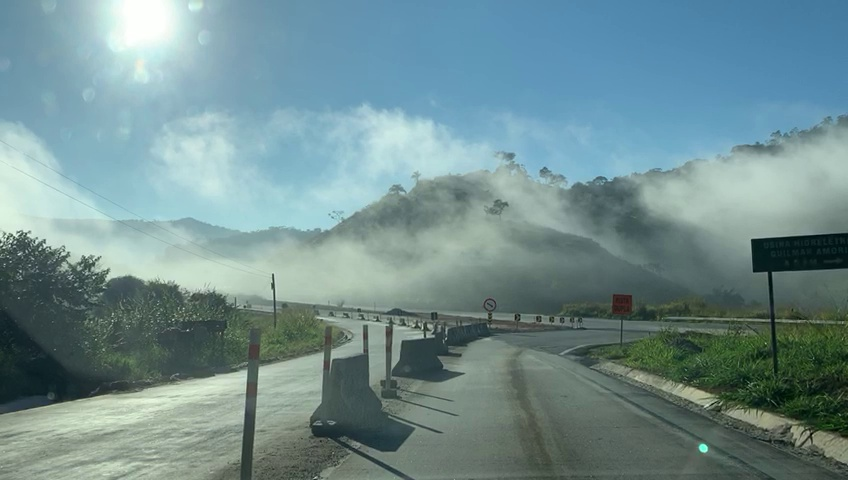
Fire: no
Smoke: yes